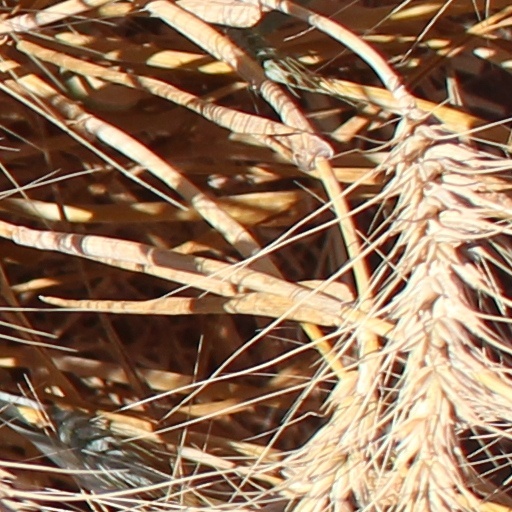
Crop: wheat